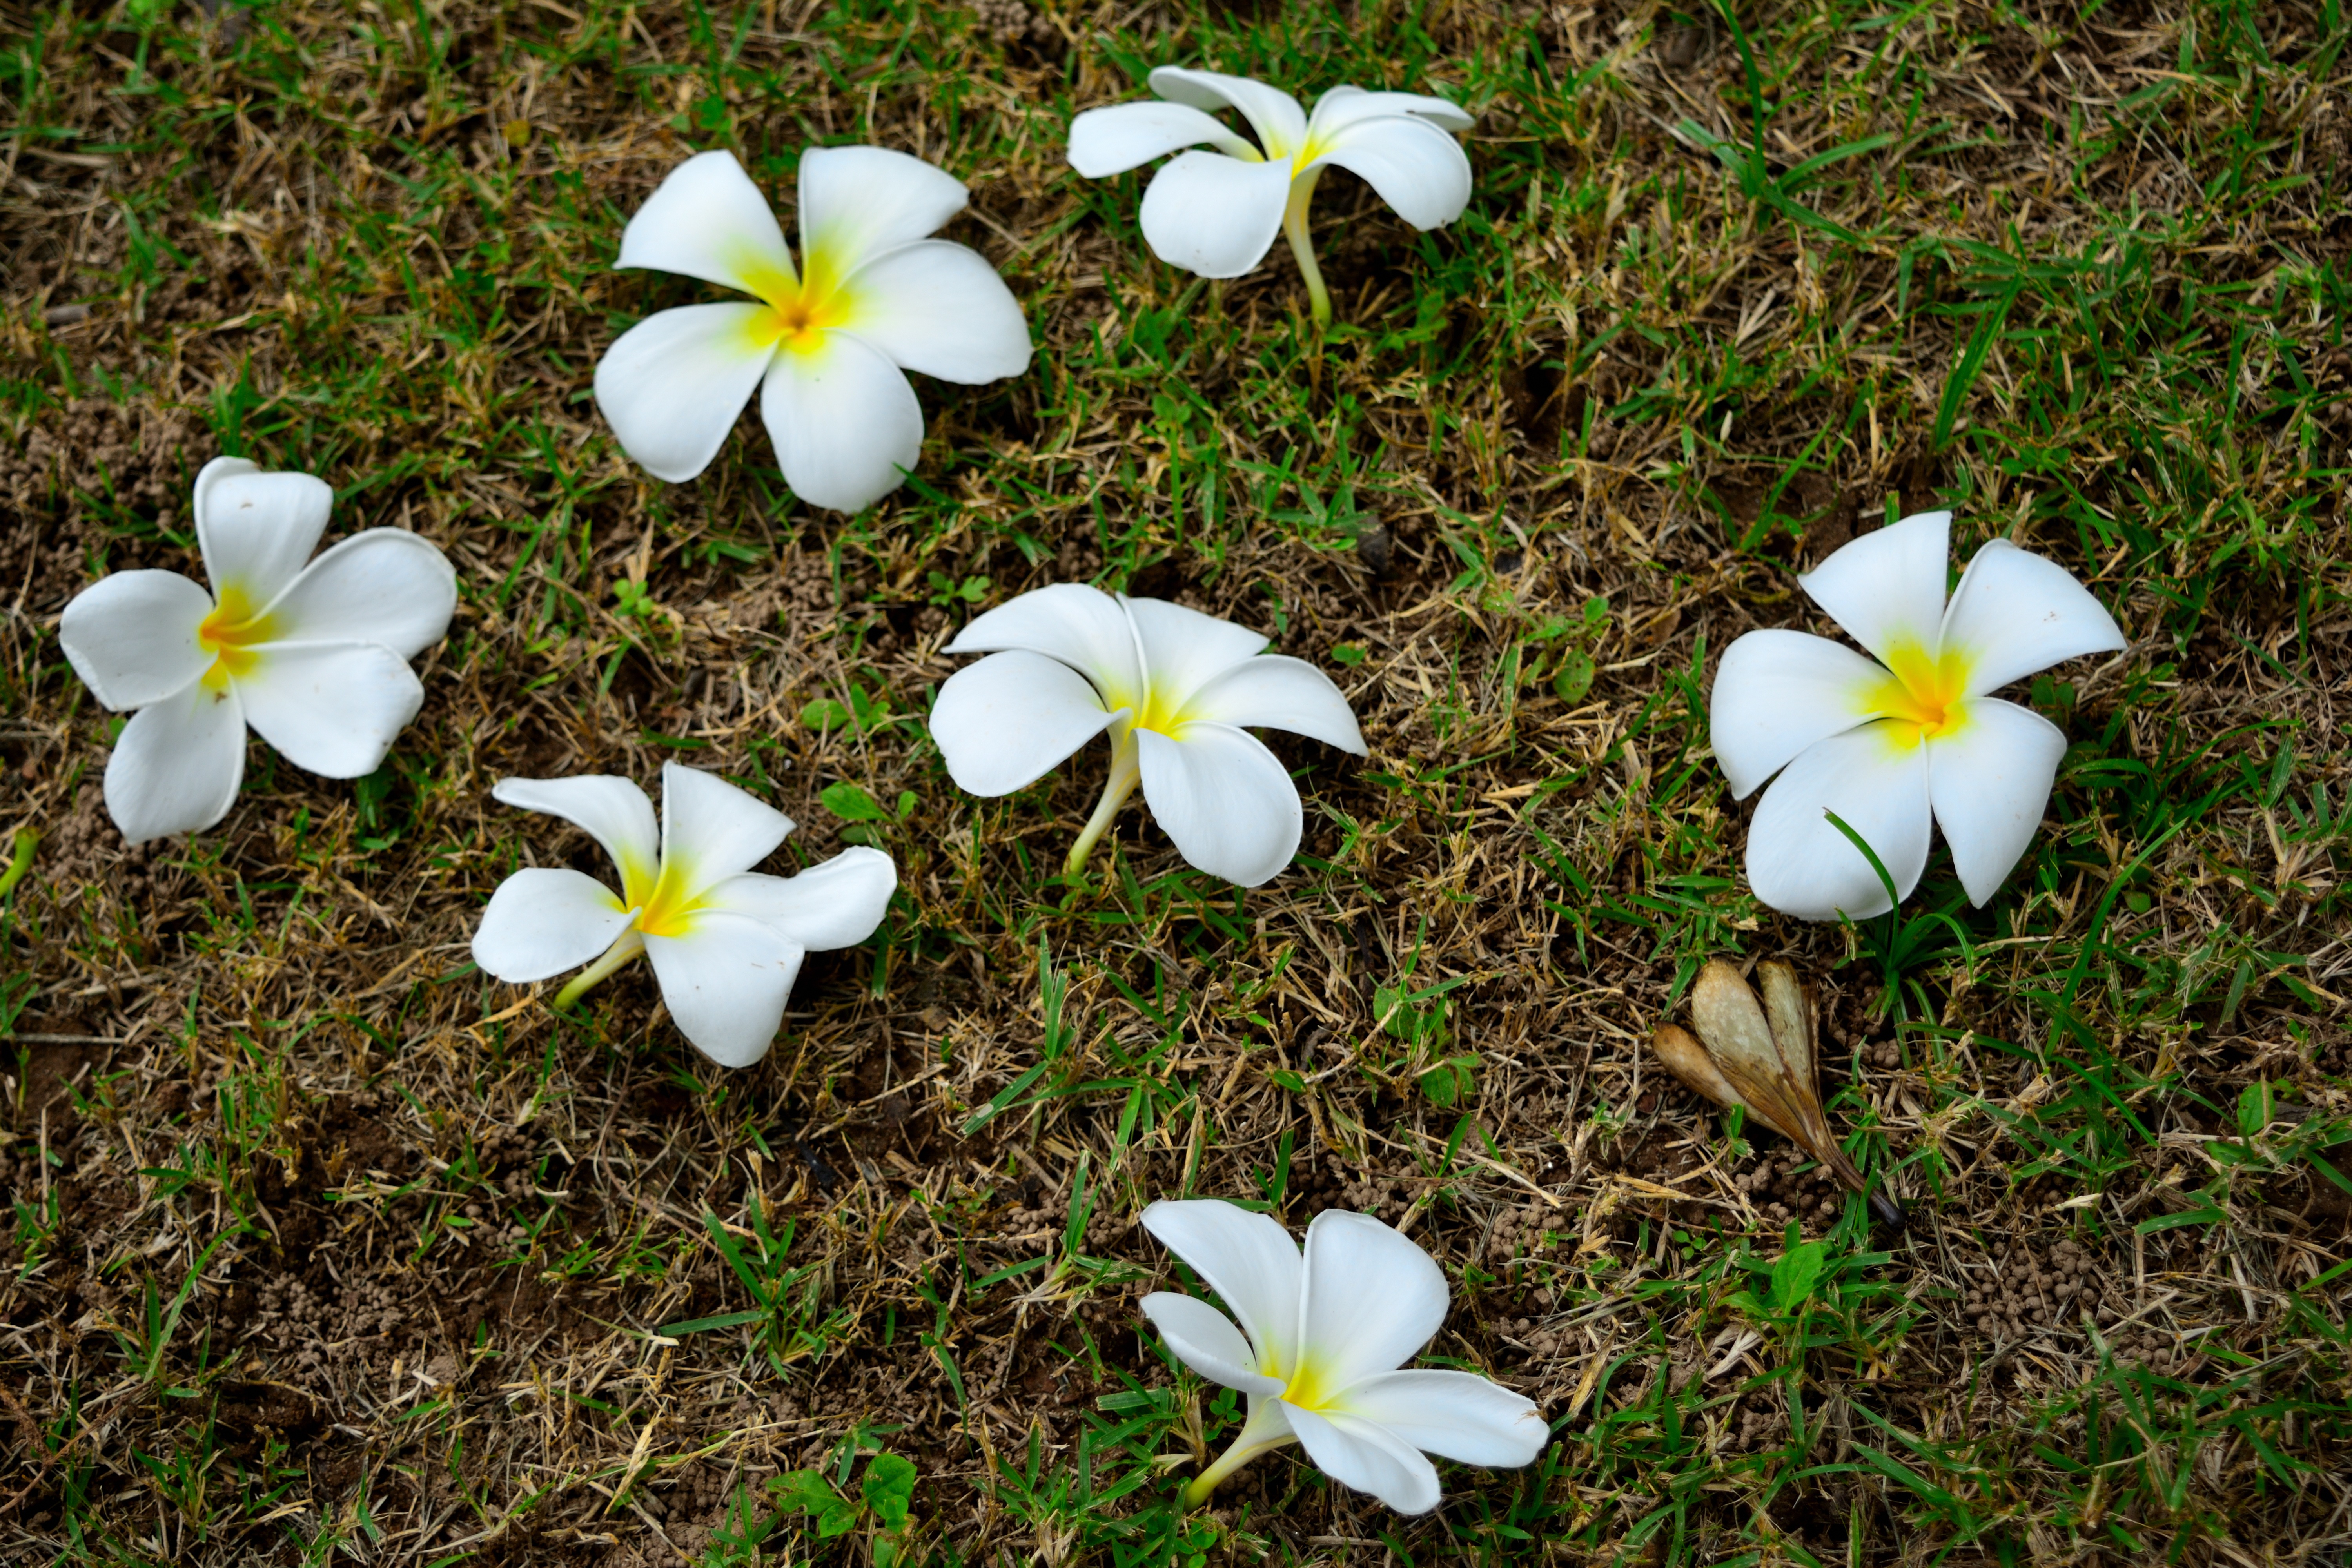
nature, plant, leaf, flower, petal, botany, pink, flora, sunflower, orchid, wildflower, flowers, pretty, flower garden, marigold, macro photography, white flowers, flowering plant, the plumeria flower style, land plant